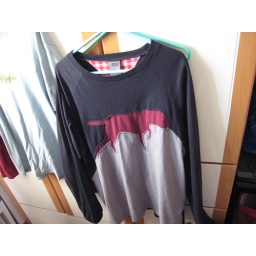
Animal T shirt .Putting on it gives you a visual rock image.Made in Laos, $200